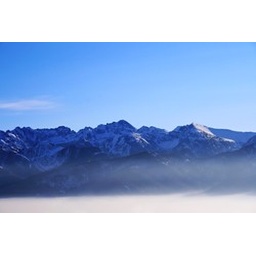
Remote mountains (The Tatras in Poland) above clouds